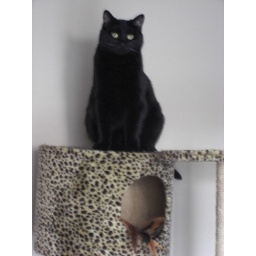
Freya on high upon the cat tree